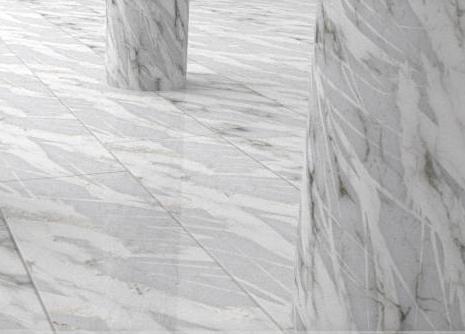
Texture: marbled